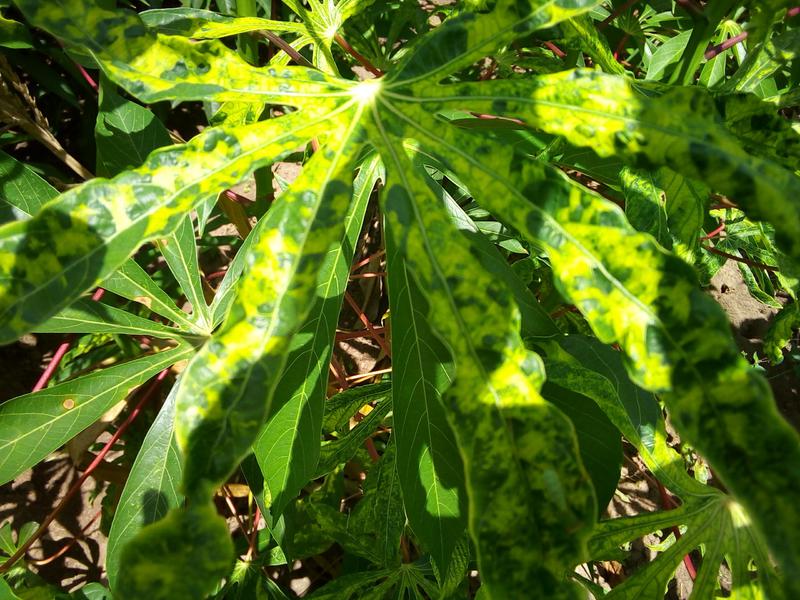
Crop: cassava
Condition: mosaic_disease